Southern Broadcasting Network

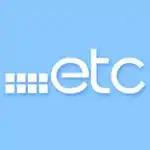
ETC-21 logo from December 12, 2009, to March 1, 2011, from November 30, 2013, to July 27, 2014.

On January 1, 2008, Solar Entertainment Corporation began to lease airtime on SBN, choosing to broadcast programming from its entertainment channel ETC. Months prior to the deal, SkyCable stated that they would offer less "redundant" programming and feature more series that had never been aired in the country before, but reports surfaced that channels operated by Solar were pulled due to a dispute; SkyCable's owner, ABS-CBN Corporation, believed that Solar's lower fees for advertising on its channels were causing ABS-CBN to lose revenue. The new blocktime deal between SBN, Radio Philippines Network, Rajah Broadcasting Network, and Solar is said to be a part of the latter's retaliation to Sky.